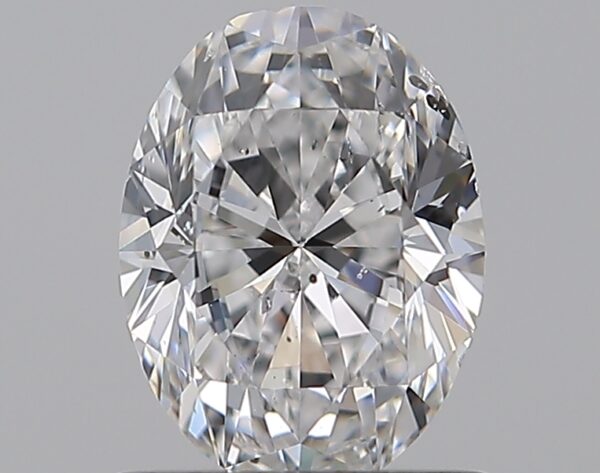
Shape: oval
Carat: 0.9
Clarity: SI2
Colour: D
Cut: GD
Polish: EX
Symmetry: VG
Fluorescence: M
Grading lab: GIA
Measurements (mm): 7.1 x 5.35 x 3.42